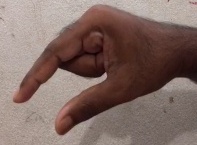
ASL sign: Q